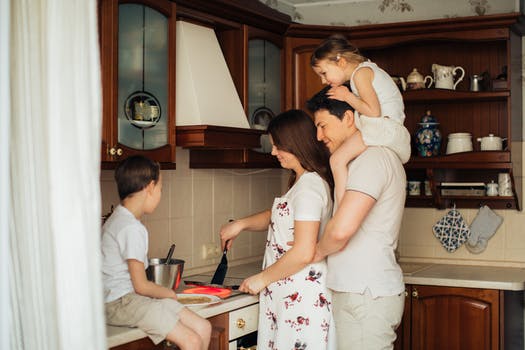
Label: No Watermark